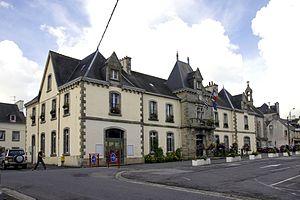
Lesneven [lɛsnəvɛ̃] est une commune du département du Finistère, en région Bretagne.